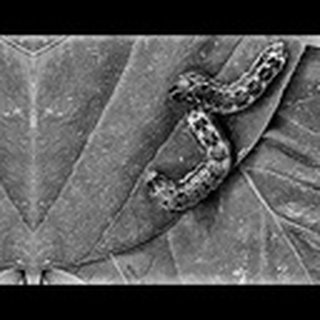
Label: cotton_army_worm